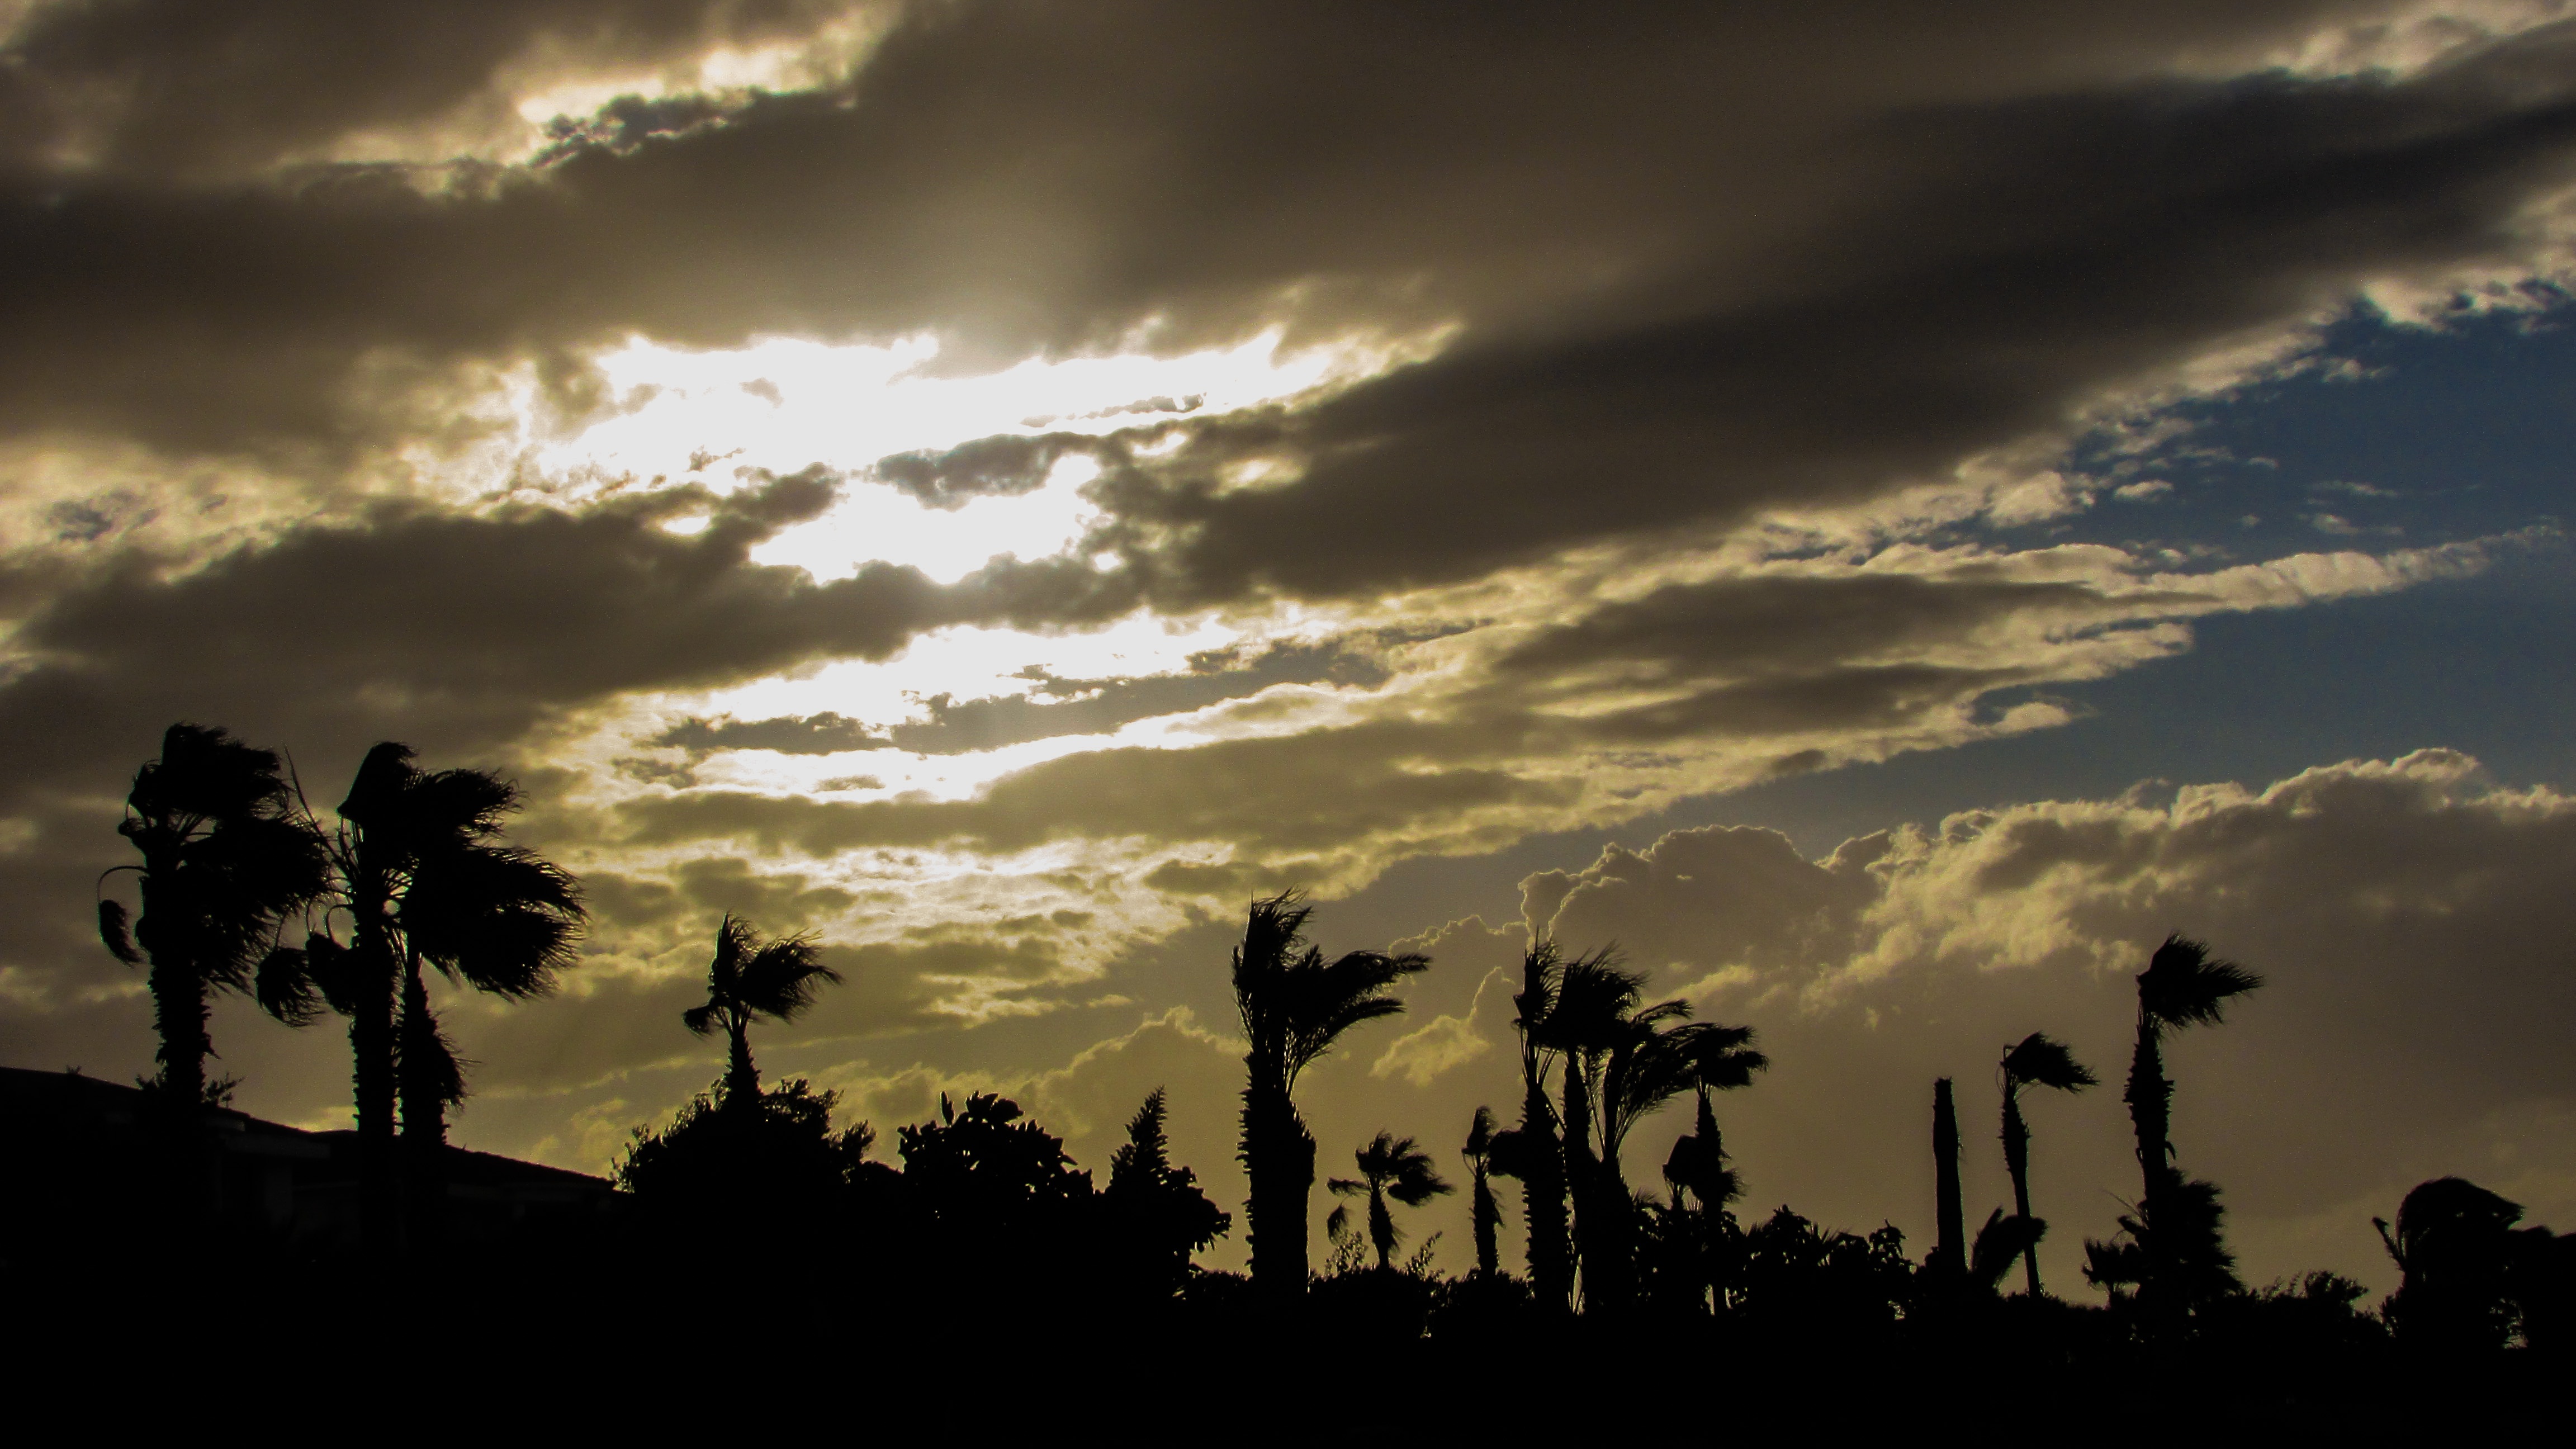
horizon, silhouette, cloud, sky, sun, sunrise, sunset, sunlight, morning, dawn, atmosphere, dusk, evening, darkness, clouds, afternoon, palm trees, cyprus, afterglow, kapparis, meteorological phenomenon